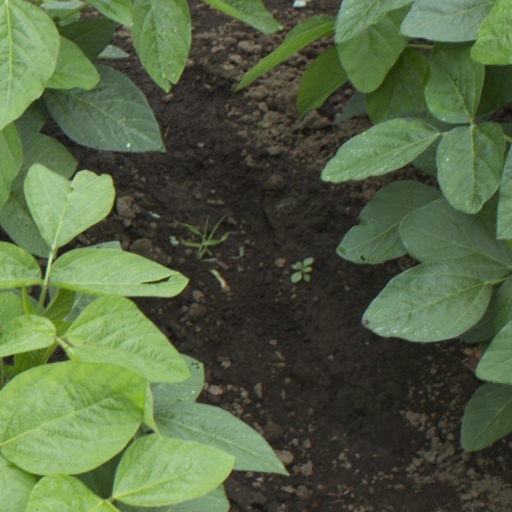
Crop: soybean